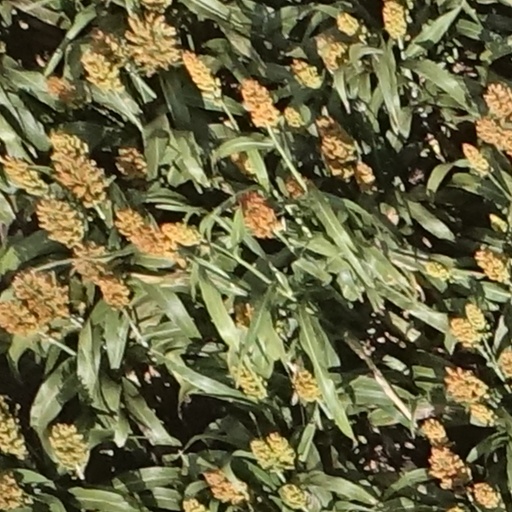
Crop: sorghum